Ogura Hyakunin Isshu

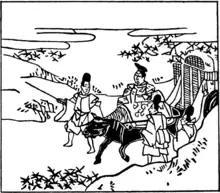
Illustration of Poem 26, after an 18th-century Japanese print

A quite different poem is attributed to "Sadaijin" Fujiwara no Tadahira in the context of a very specific incident. After abdicating, former Emperor Uda visited Mount Ogura in Yamashiro Province. He was so greatly impressed by the beauty of autumn colours of the maples that he ordered Fujiwara no Tadahira to encourage Uda's son and heir, Emperor Daigo, to visit the same area.